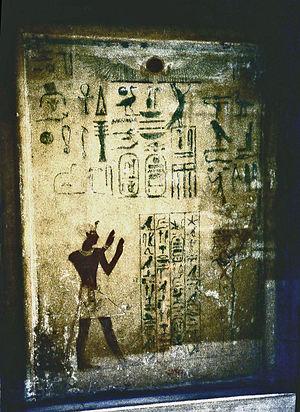
Menkhâourê Senââib est un souverain égyptien de la Deuxième Période intermédiaire.